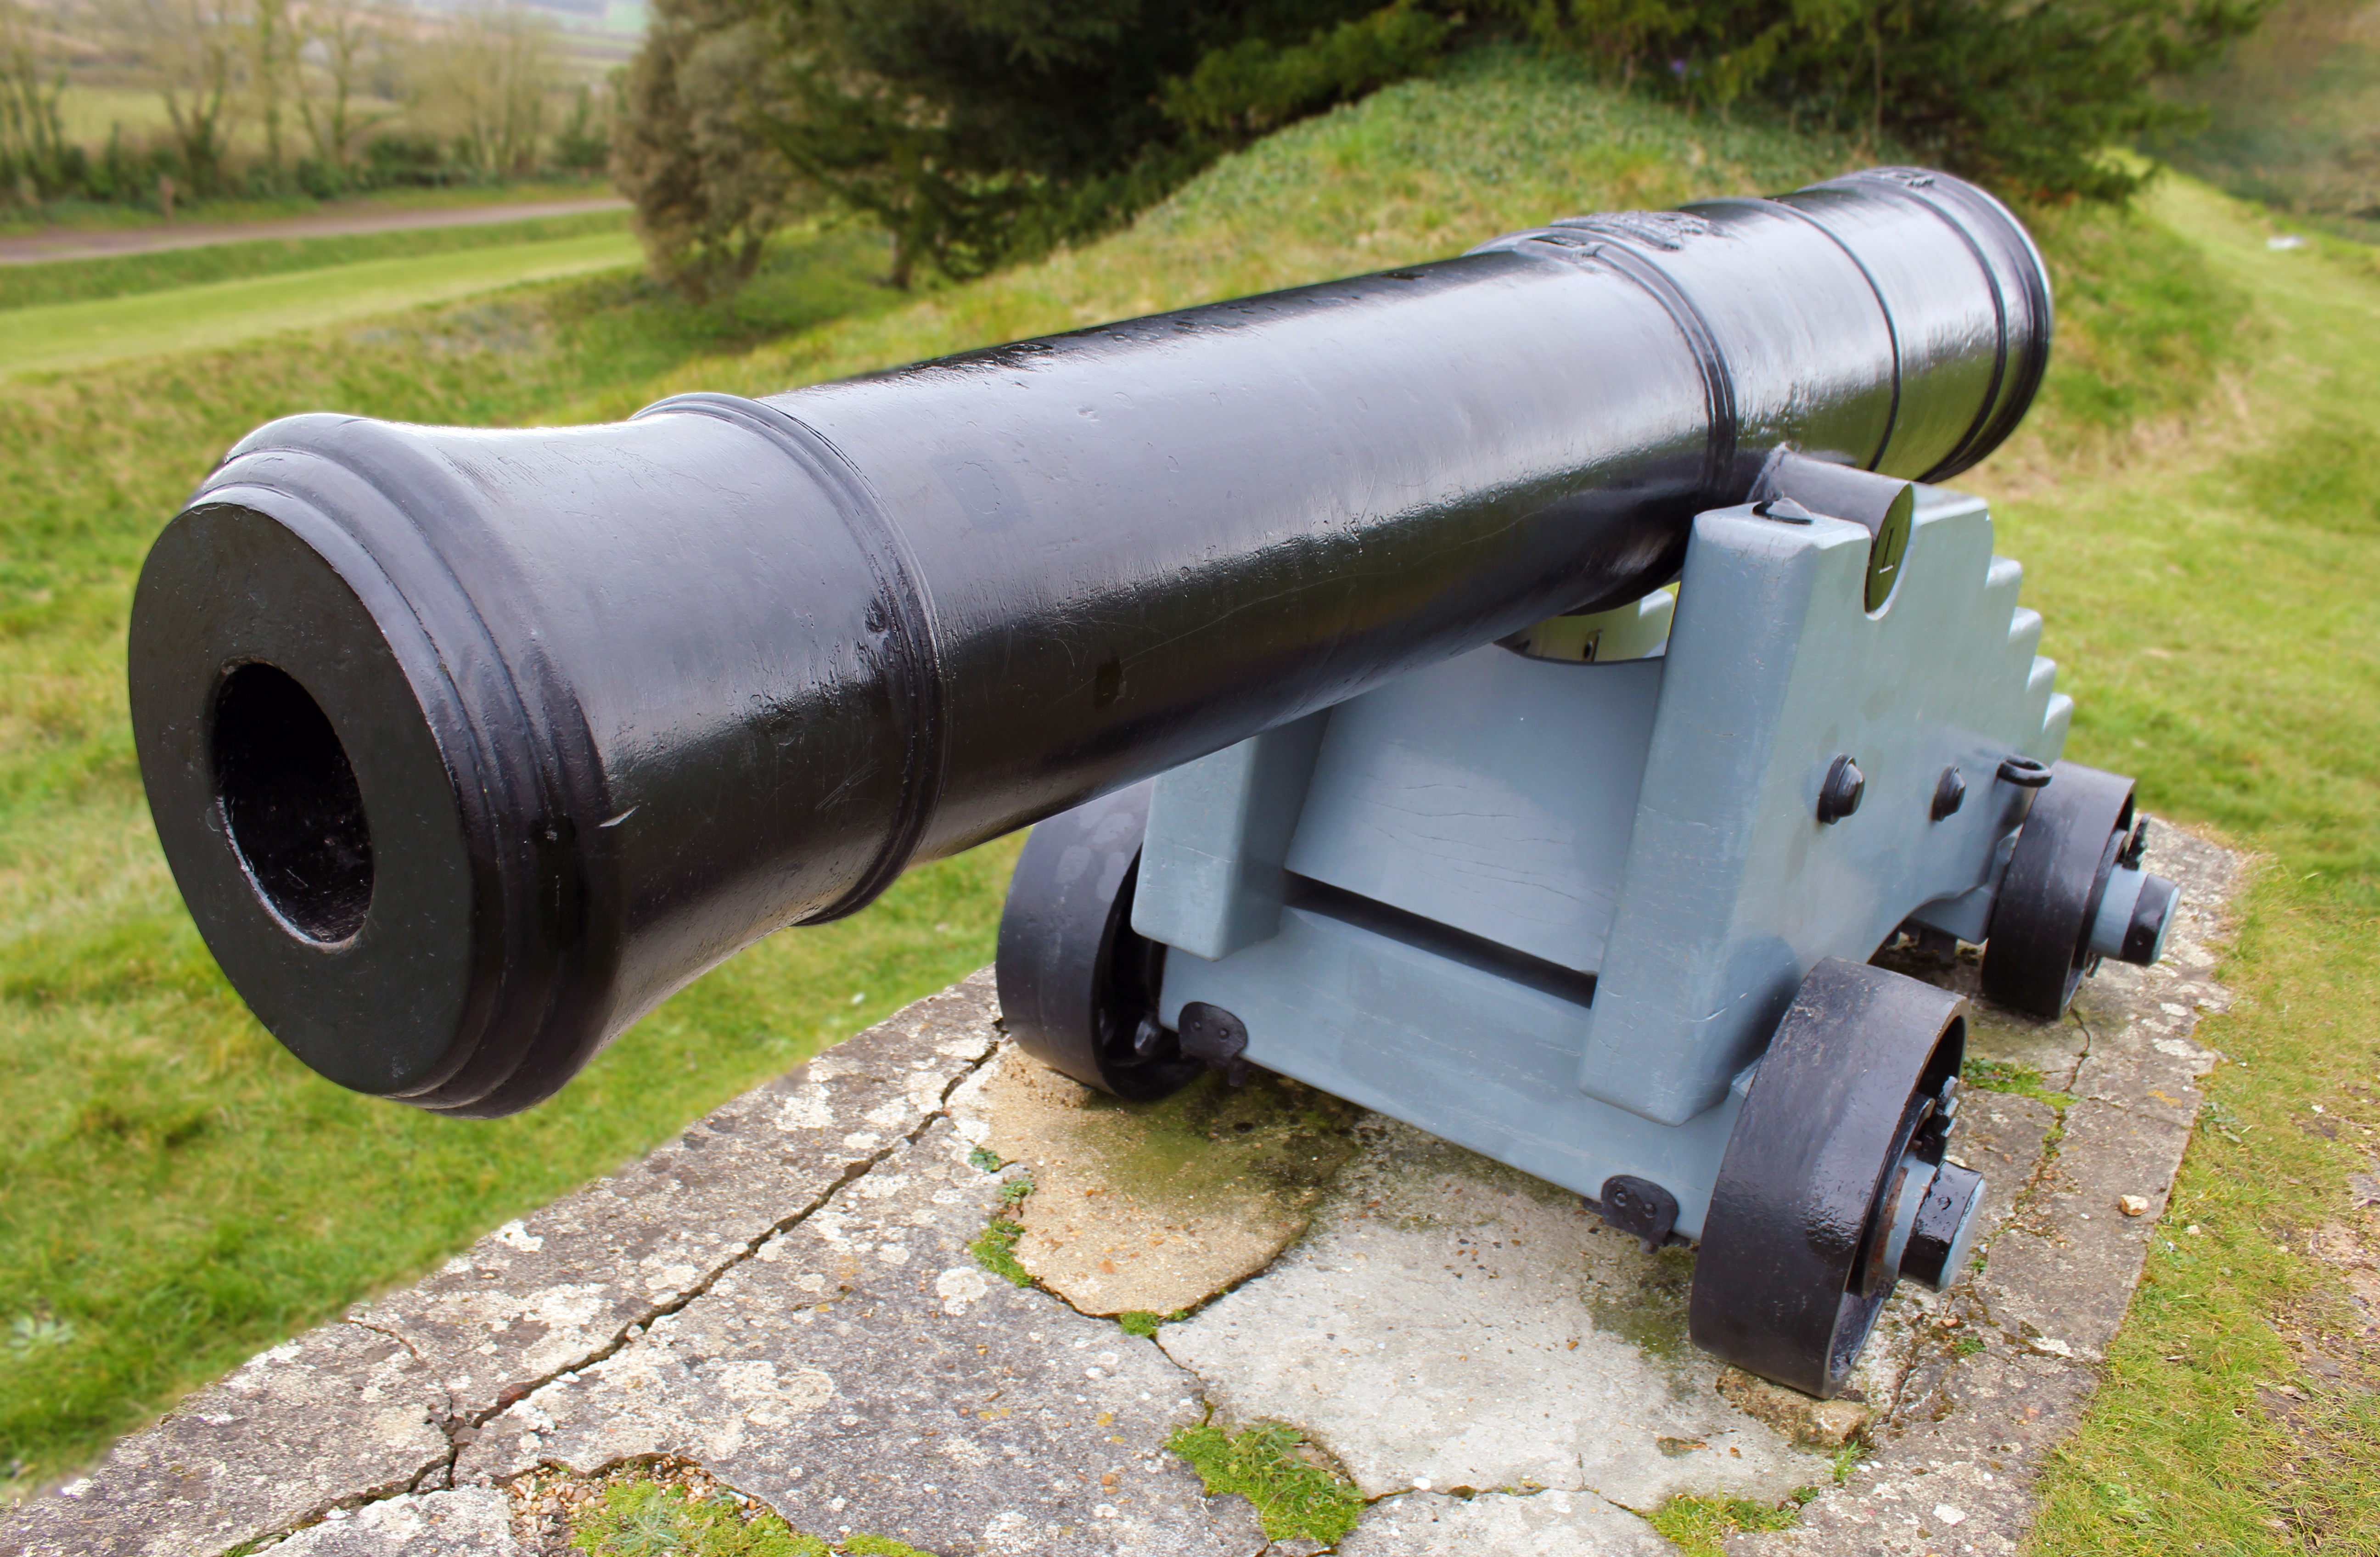
antique, military, vehicle, historic, weapon, war, battle, gun, rifle, history, cannon, civil, artillery, warfare, civil war, man made object, gun barrel